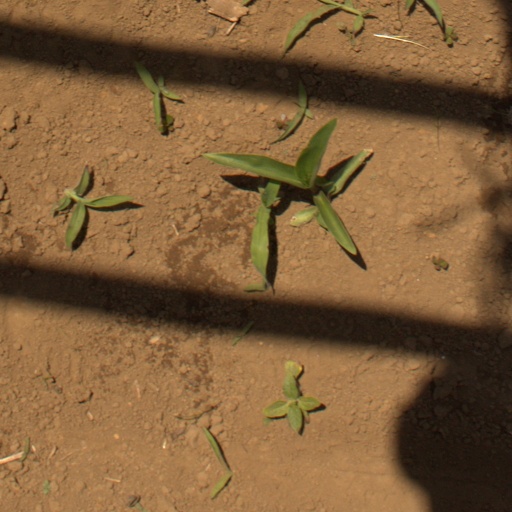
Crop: Jerusalem artichoke